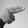
ASL letter: H